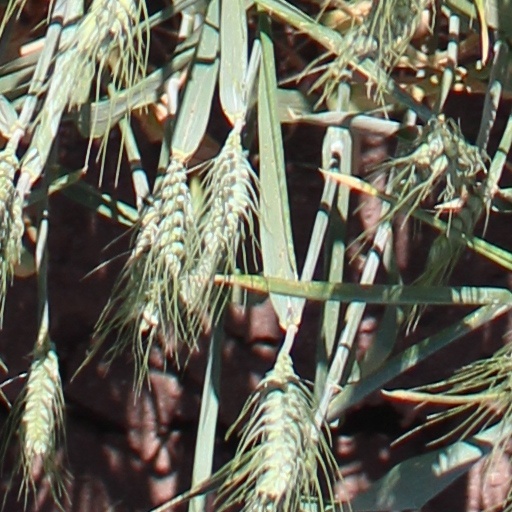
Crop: wheat